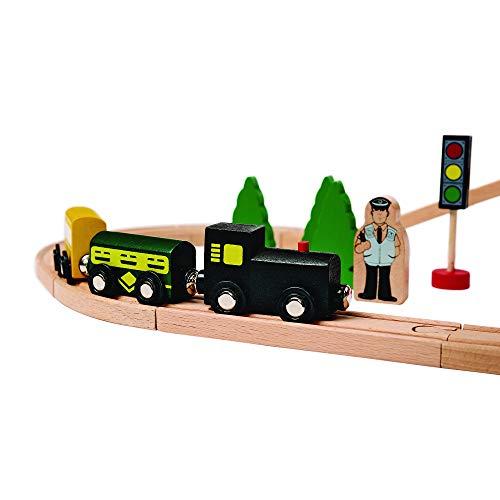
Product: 40 Piece Excellerations Wooden Toy Railway with Train and Accessories, Preschool Educational Toy, Supports Early STEM Skills, Ages 3 Years and Up
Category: Toys & Games | Play Vehicles | Play Trains & Railway Sets
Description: Kids can assemble tracks in a variety of ways for endless options.
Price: $71.93
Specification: Shipping Weight: 2.5 pounds (View shipping rates and policies)|ASIN: B01I0E436O|Item model number: GOTRAIN|    #7416    in Remote Train & Railway Sets